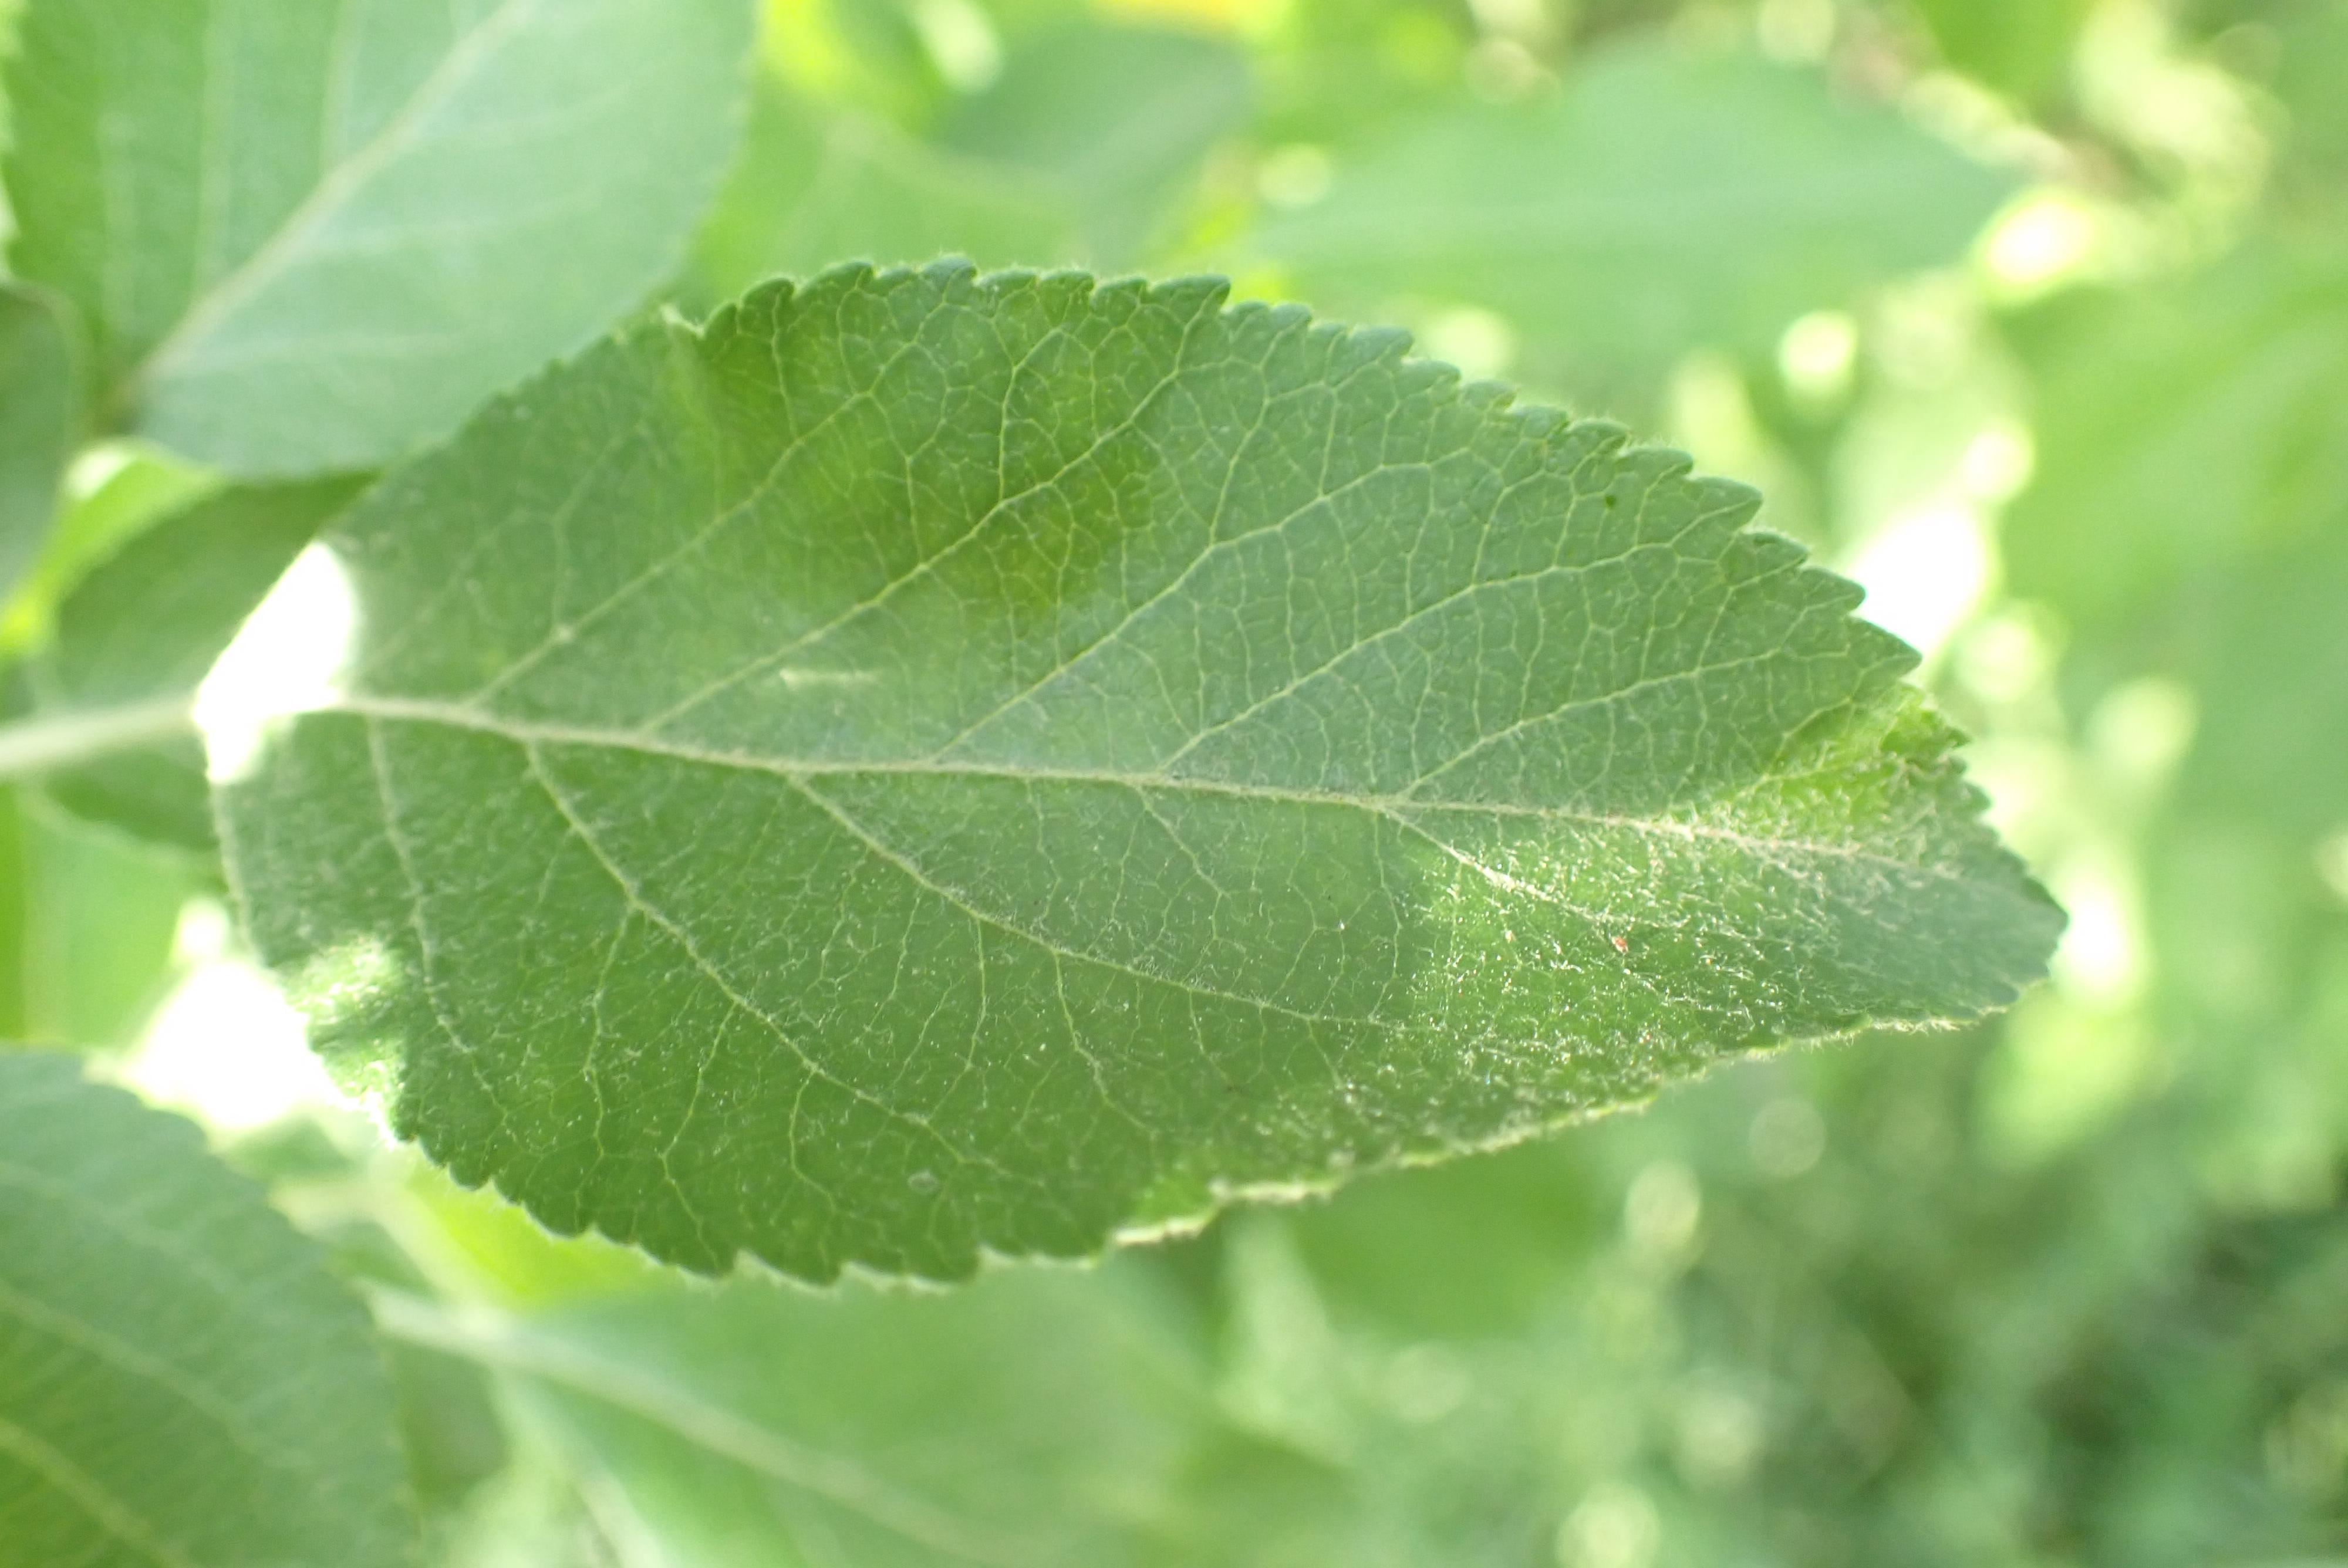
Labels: healthy